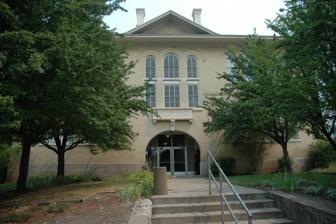
Building: Whittier School (Logan, Utah)
Country: United States of America
Year built: 1908
United States historic place Whittier School U.S. National Register of Historic Places Show map of Utah Show map of the United States Location 280 North 400 East, Logan, Utah Coordinates 41°44′12″N 111°49′24″W / 41.73667°N 111.82333°W / 41.73667; -111.82333 ( Whittier School ) Area 2 acres (0.81 ha) Built 1908 Architect Joseph Monson Architectural style Romanesque, Prairie School NRHP reference No. 00001066 Added to NRHP September 8, 2000 The Whittier School in Logan, Utah , at 280 North 400 East, was built in 1908.  It was listed on the National Register of Historic Places in 2000. It was designed by Logan architect Joseph Monson .  It includes elements of Romanesque and Prairie School architecture. It was the site of the Emma Eccles Jones ' development of the first kindergarten program in Utah;  she taught for three years without salary and raised funds for the program, which became the model for future kindergarten programs that went statewide in 1947. It was a district school for 19 years, then served as a laboratory school for the Utah State Agricultural College , from 1927 on for 30 years.  Later it was a community arts center. References